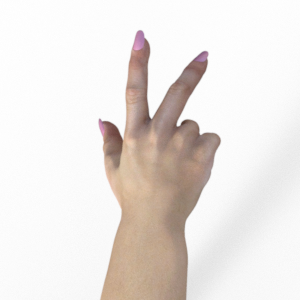
Label: scissors